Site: brandenburg
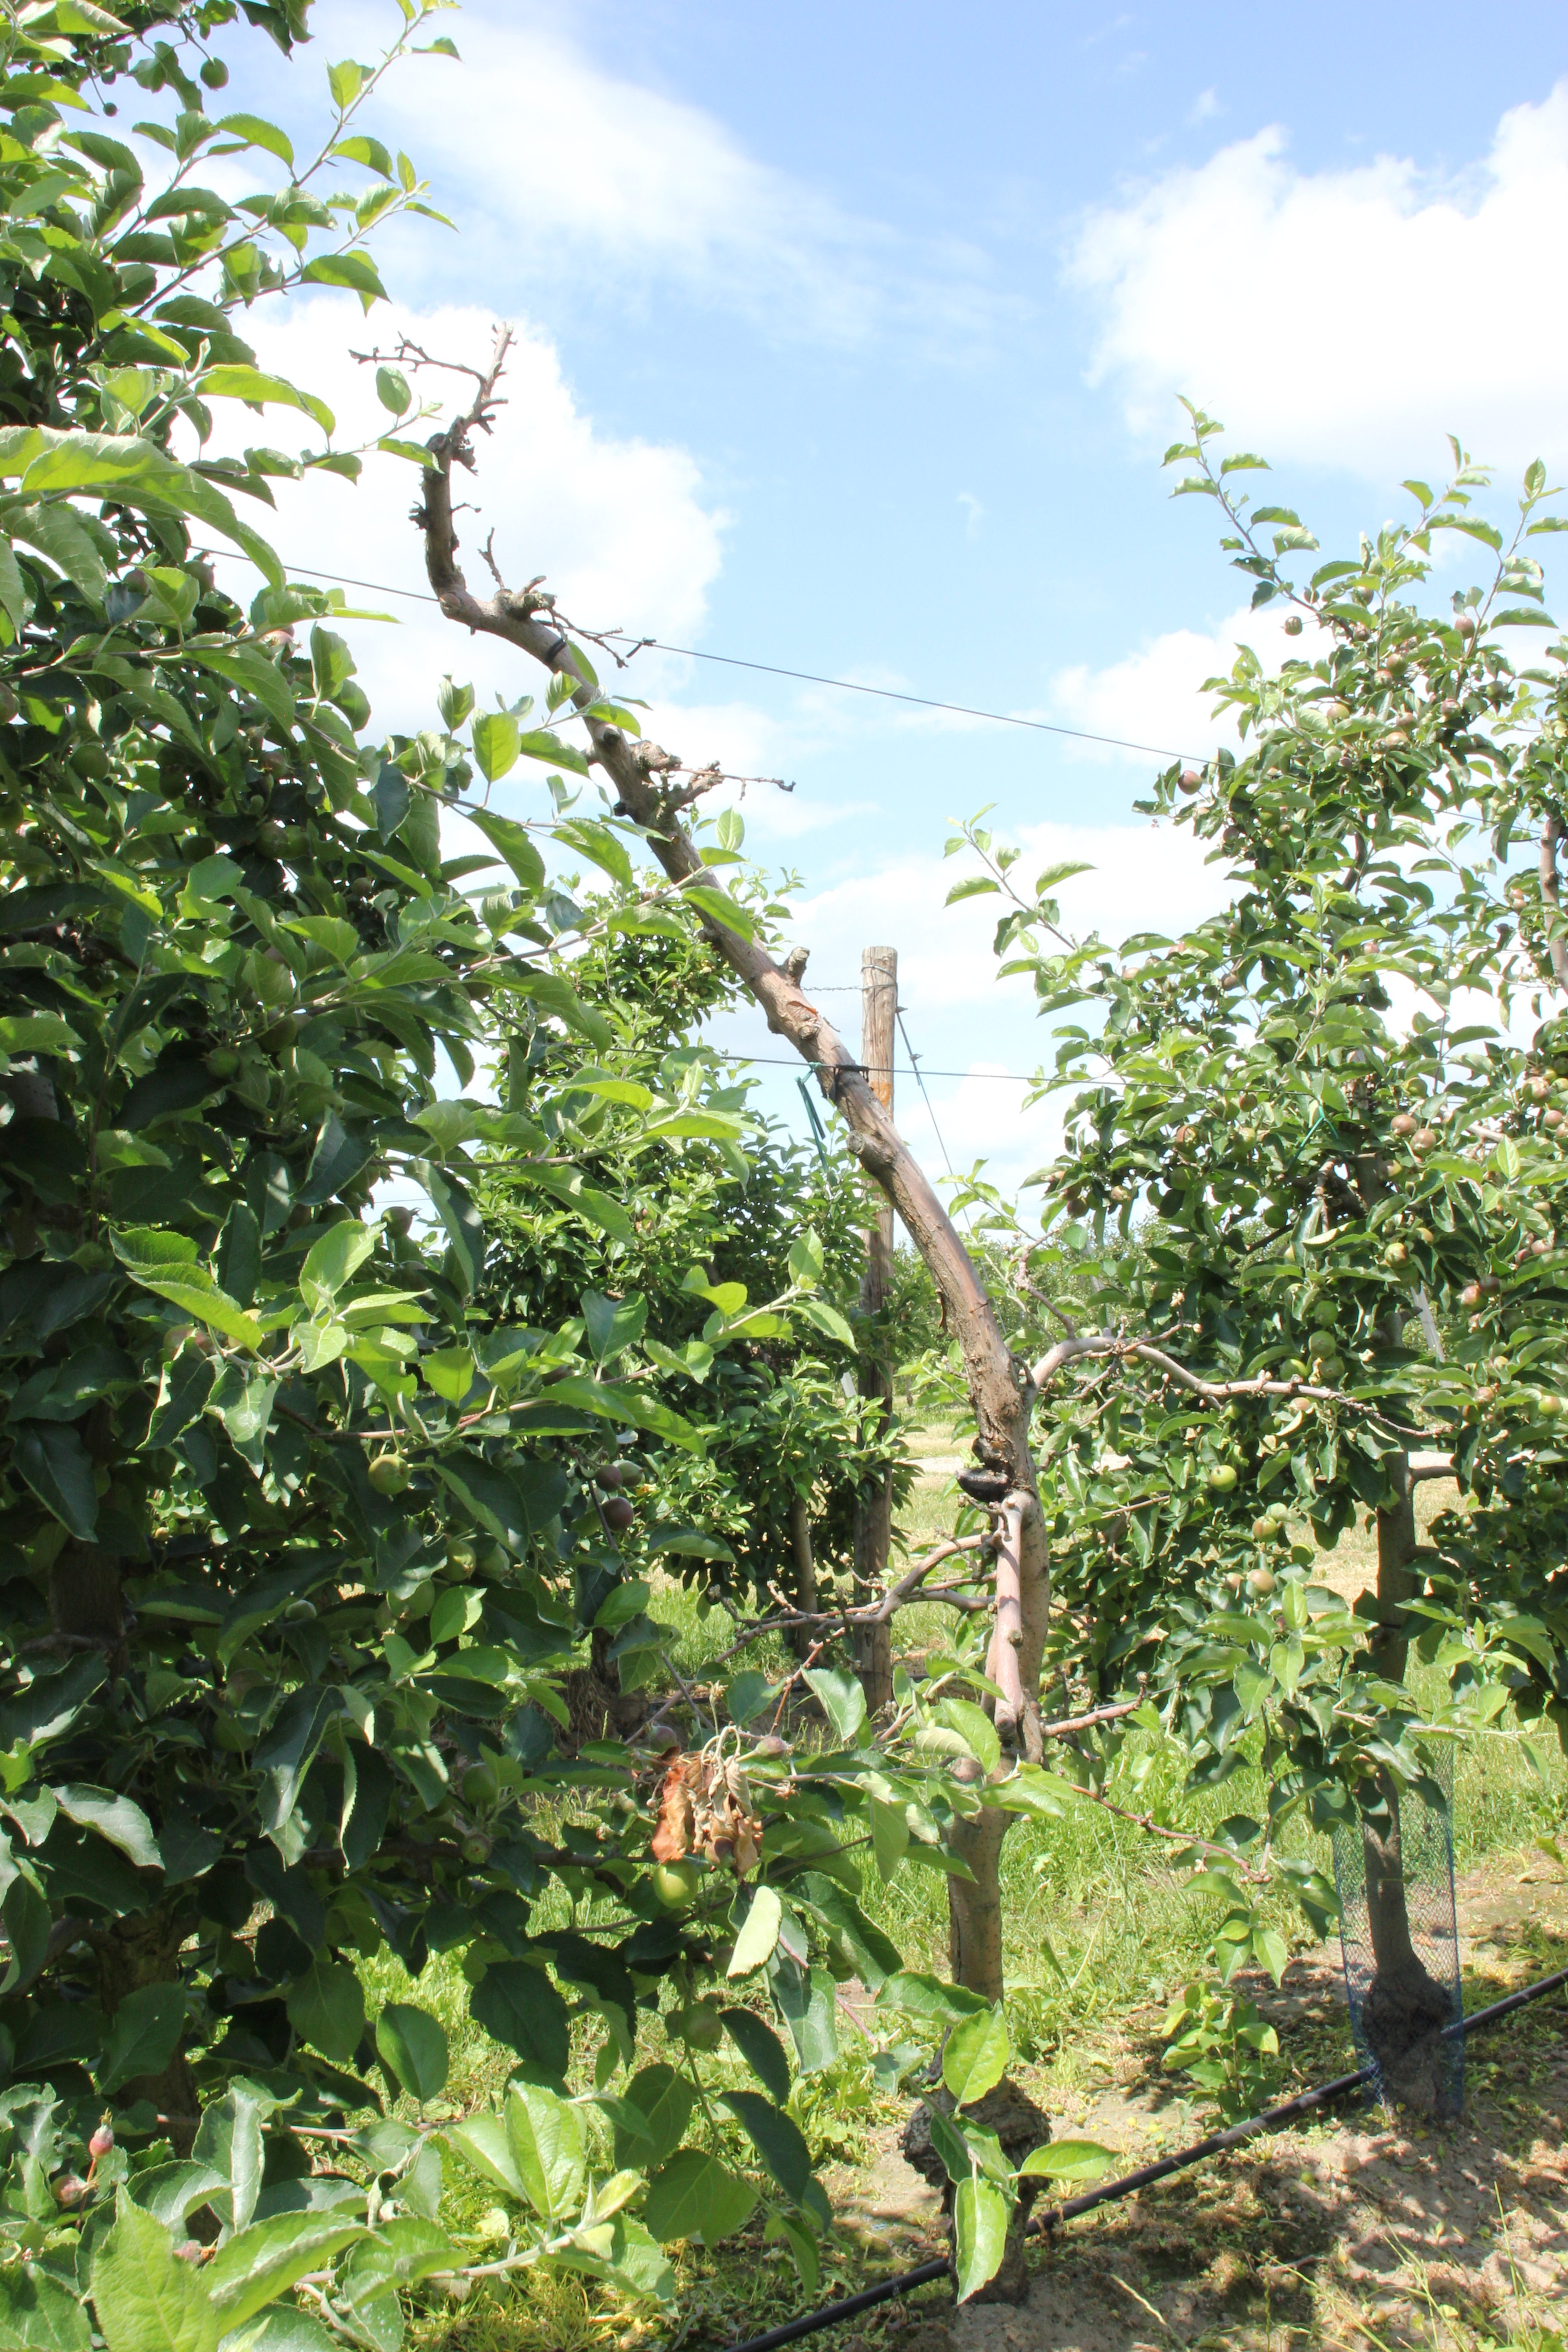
Growth stage (BBCH 73): Development of fruit